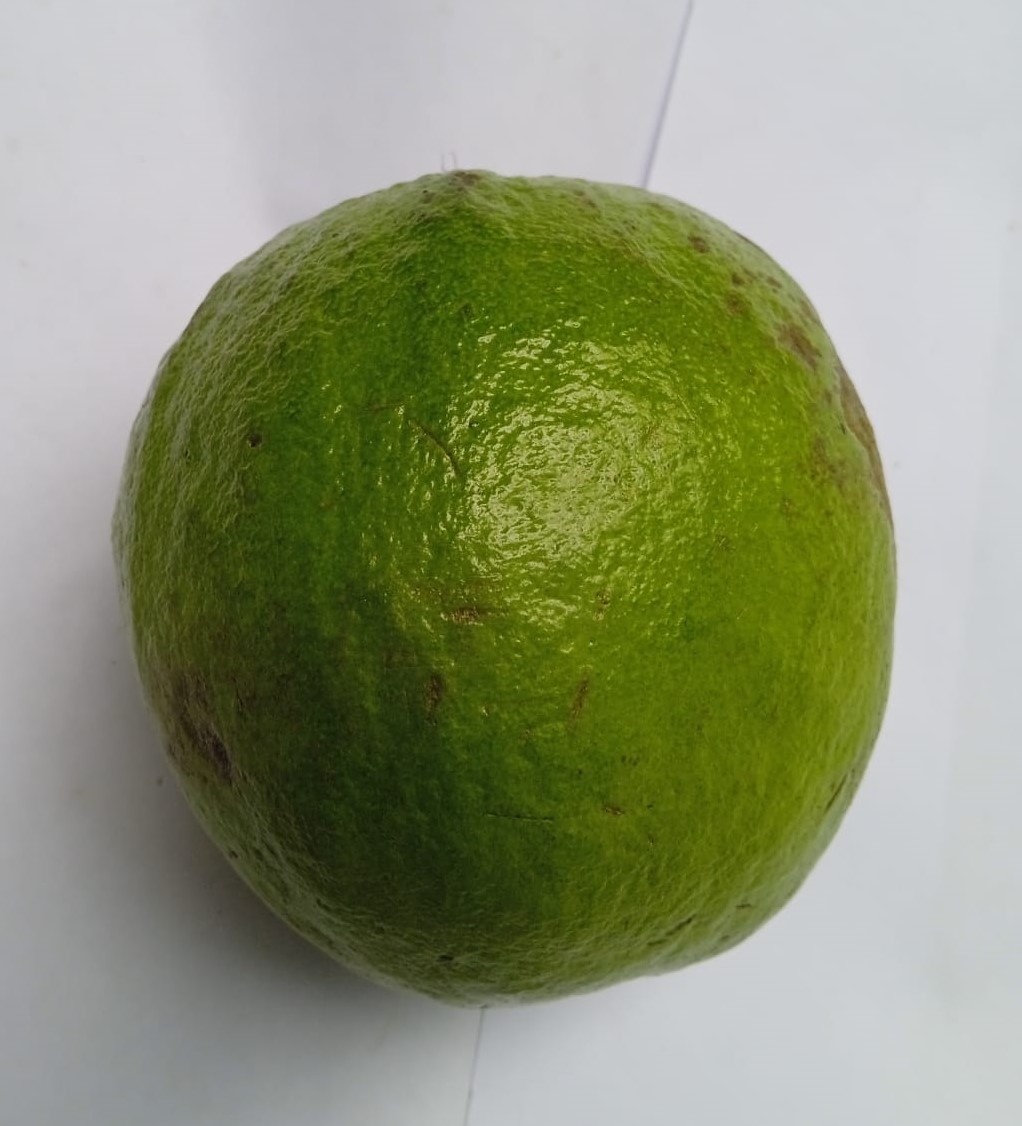
Fruit: guava
Condition: fresh